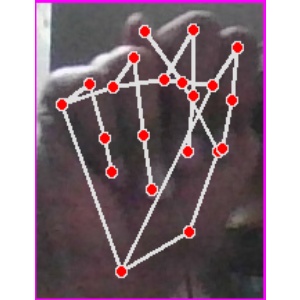
अक्षर: न